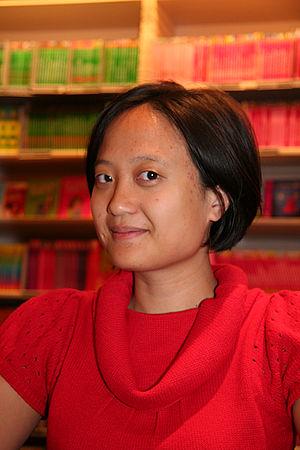
Séance de dédicaces avec Aurélia Aurita organisée par la Fnac Saint-Lazare (Paris, France) pour la sortie du tome 2 de l'album Fraise et Chocolat.
Hakchenda Khun, dite Aurélia Aurita, est une autrice de bande dessinée française d'origine chinoise et khmère, née le 10 avril 1980 à Châtenay-Malabry dans les Hauts-de-Seine.
La diaspora cambodgienne en France comprend les personnes originaires du Cambodge résidant en France, soit aussi bien les sujets cambodgiens que les citoyens français d'origine cambodgienne. Le ministère français des affaires étrangères estime leur nombre à environ 80 000, dont près de 14 000 ressortissants cambodgiens.